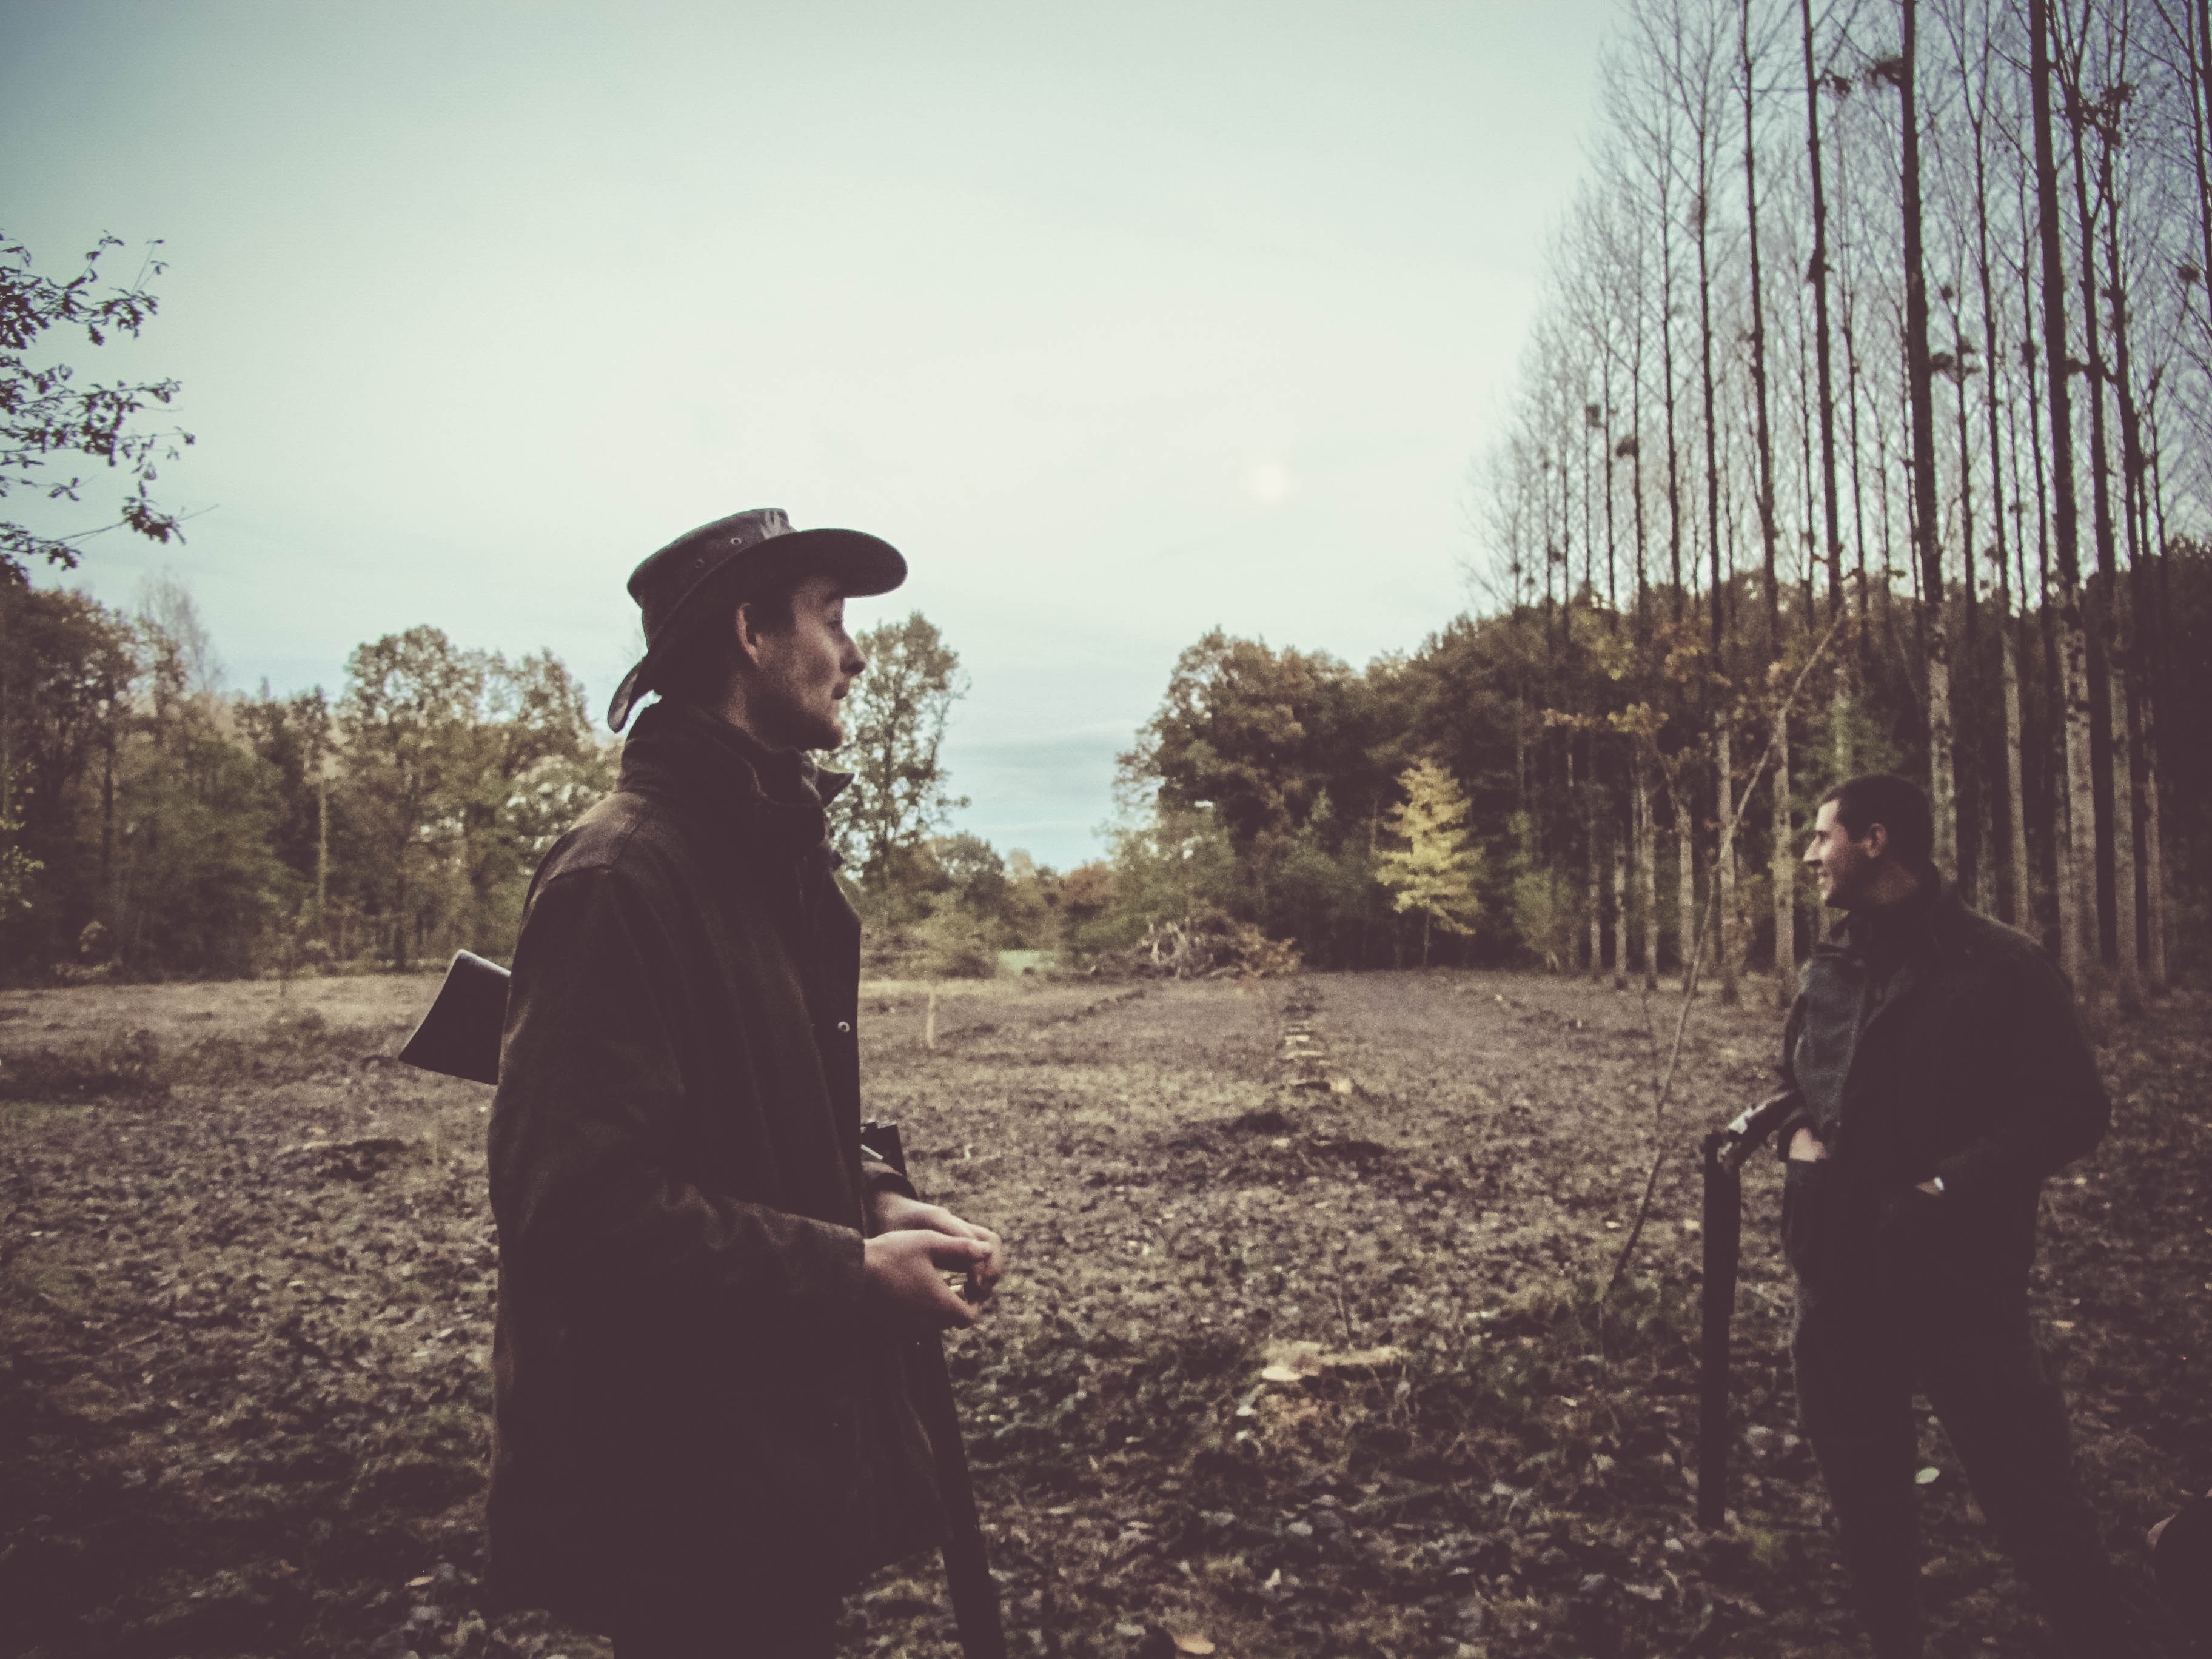
tree, people, agriculture, photograph, image, rural area